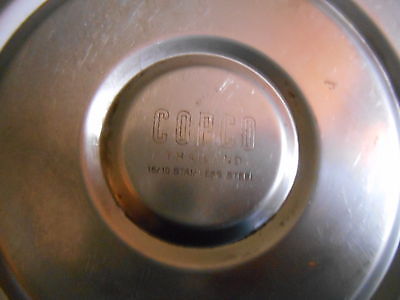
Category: kettle